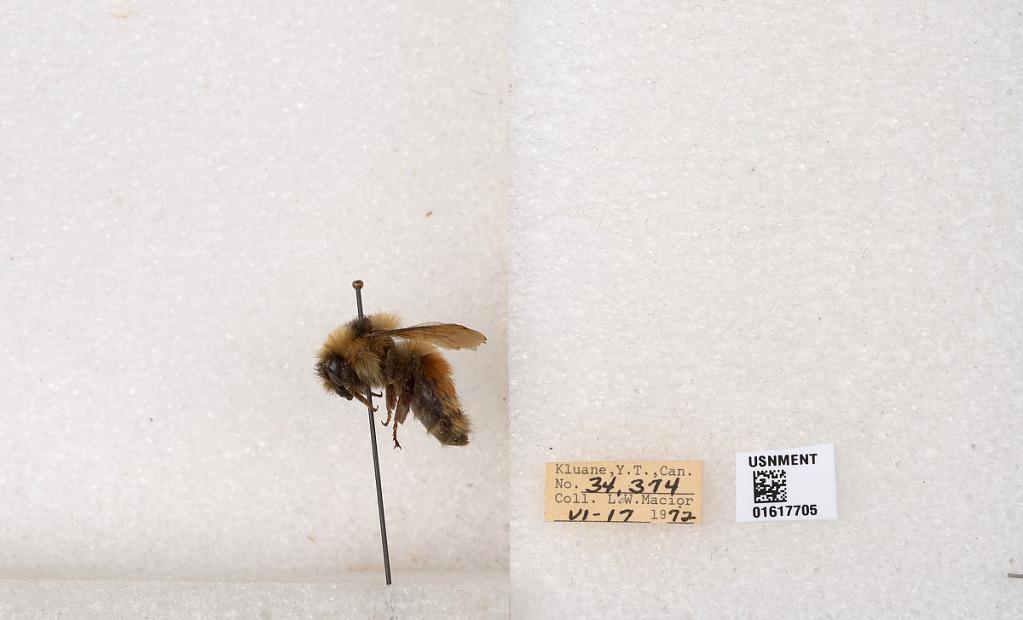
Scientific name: Bombus (Pyrobombus) sylvicola Kirby
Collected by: L. Macior
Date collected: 1972-6-17
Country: Canada
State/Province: Yukon Teritory
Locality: Kluane National Park and Reserve
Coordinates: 60.7493, -139.504